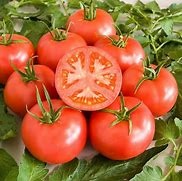
Label: tomato